LP 791-18

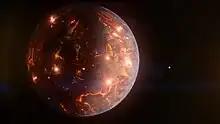
Artist's impression of LP 791-18 d, with c in the background

The innermost planet, b, is a super-Earth and the outermost planet, c, is a mini-Neptune. They were discovered together in 2019. The middle planet, d, is an Earth-mass world discovered in 2023. It may potentially be tidally heated by interactions with planet c, which would lead to abundant volcanoes similar to Jupiter's moon Io. As the planet d is in the inner edge of the habitable zone, liquid water could condense on the side of the planet that faces away from the host star.